Brain

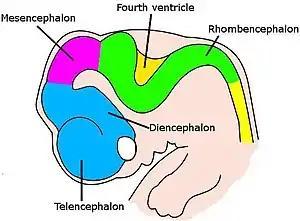
Brain of a human embryo in the sixth week of development

Modern reptiles and mammals diverged from a common ancestor around 320 million years ago. The number of extant reptiles far exceeds the number of mammalian species, with 11,733 recognized species of reptiles compared to 5,884 extant mammals. Along with the species diversity, reptiles have diverged in terms of external morphology, from limbless to tetrapod gliders to armored chelonians, reflecting adaptive radiation to a diverse array of environments.